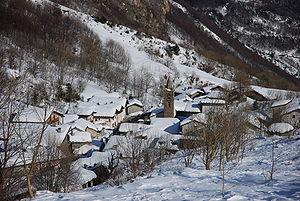
Montcenis, est une commune de la ville métropolitaine de Turin dans le Piémont en Italie. C'est la commune la moins peuplée d'Italie, avec un nombre d'habitants inférieur à celui de Morterone. Jusqu'à la Seconde Guerre mondiale, la commune portait le nom de Ferrera Cenisio.